Carl Feilberg

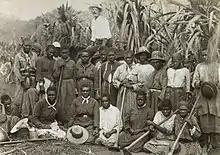
Kanaka workers in a sugar cane plantation in Queensland, late 19th century

Feilberg authored a great number of articles on the issue of human rights abuses towards Pacific Islanders and Indigenous people in Queensland. The issue of the so-called Kanaka trade or blackbirding – the use of Melanesian labour on Queensland sugar plantations – was high on his agenda from the late 1870 onwards; he and his journal were instrumental in bringing about the conviction of the captain of the recruiting schooner "Jason" in 1871.